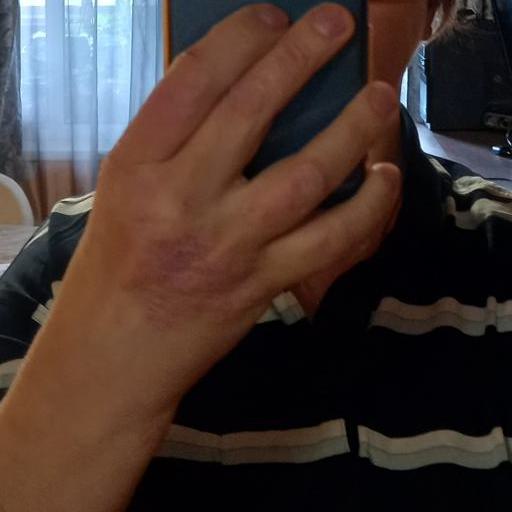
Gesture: no_gesture